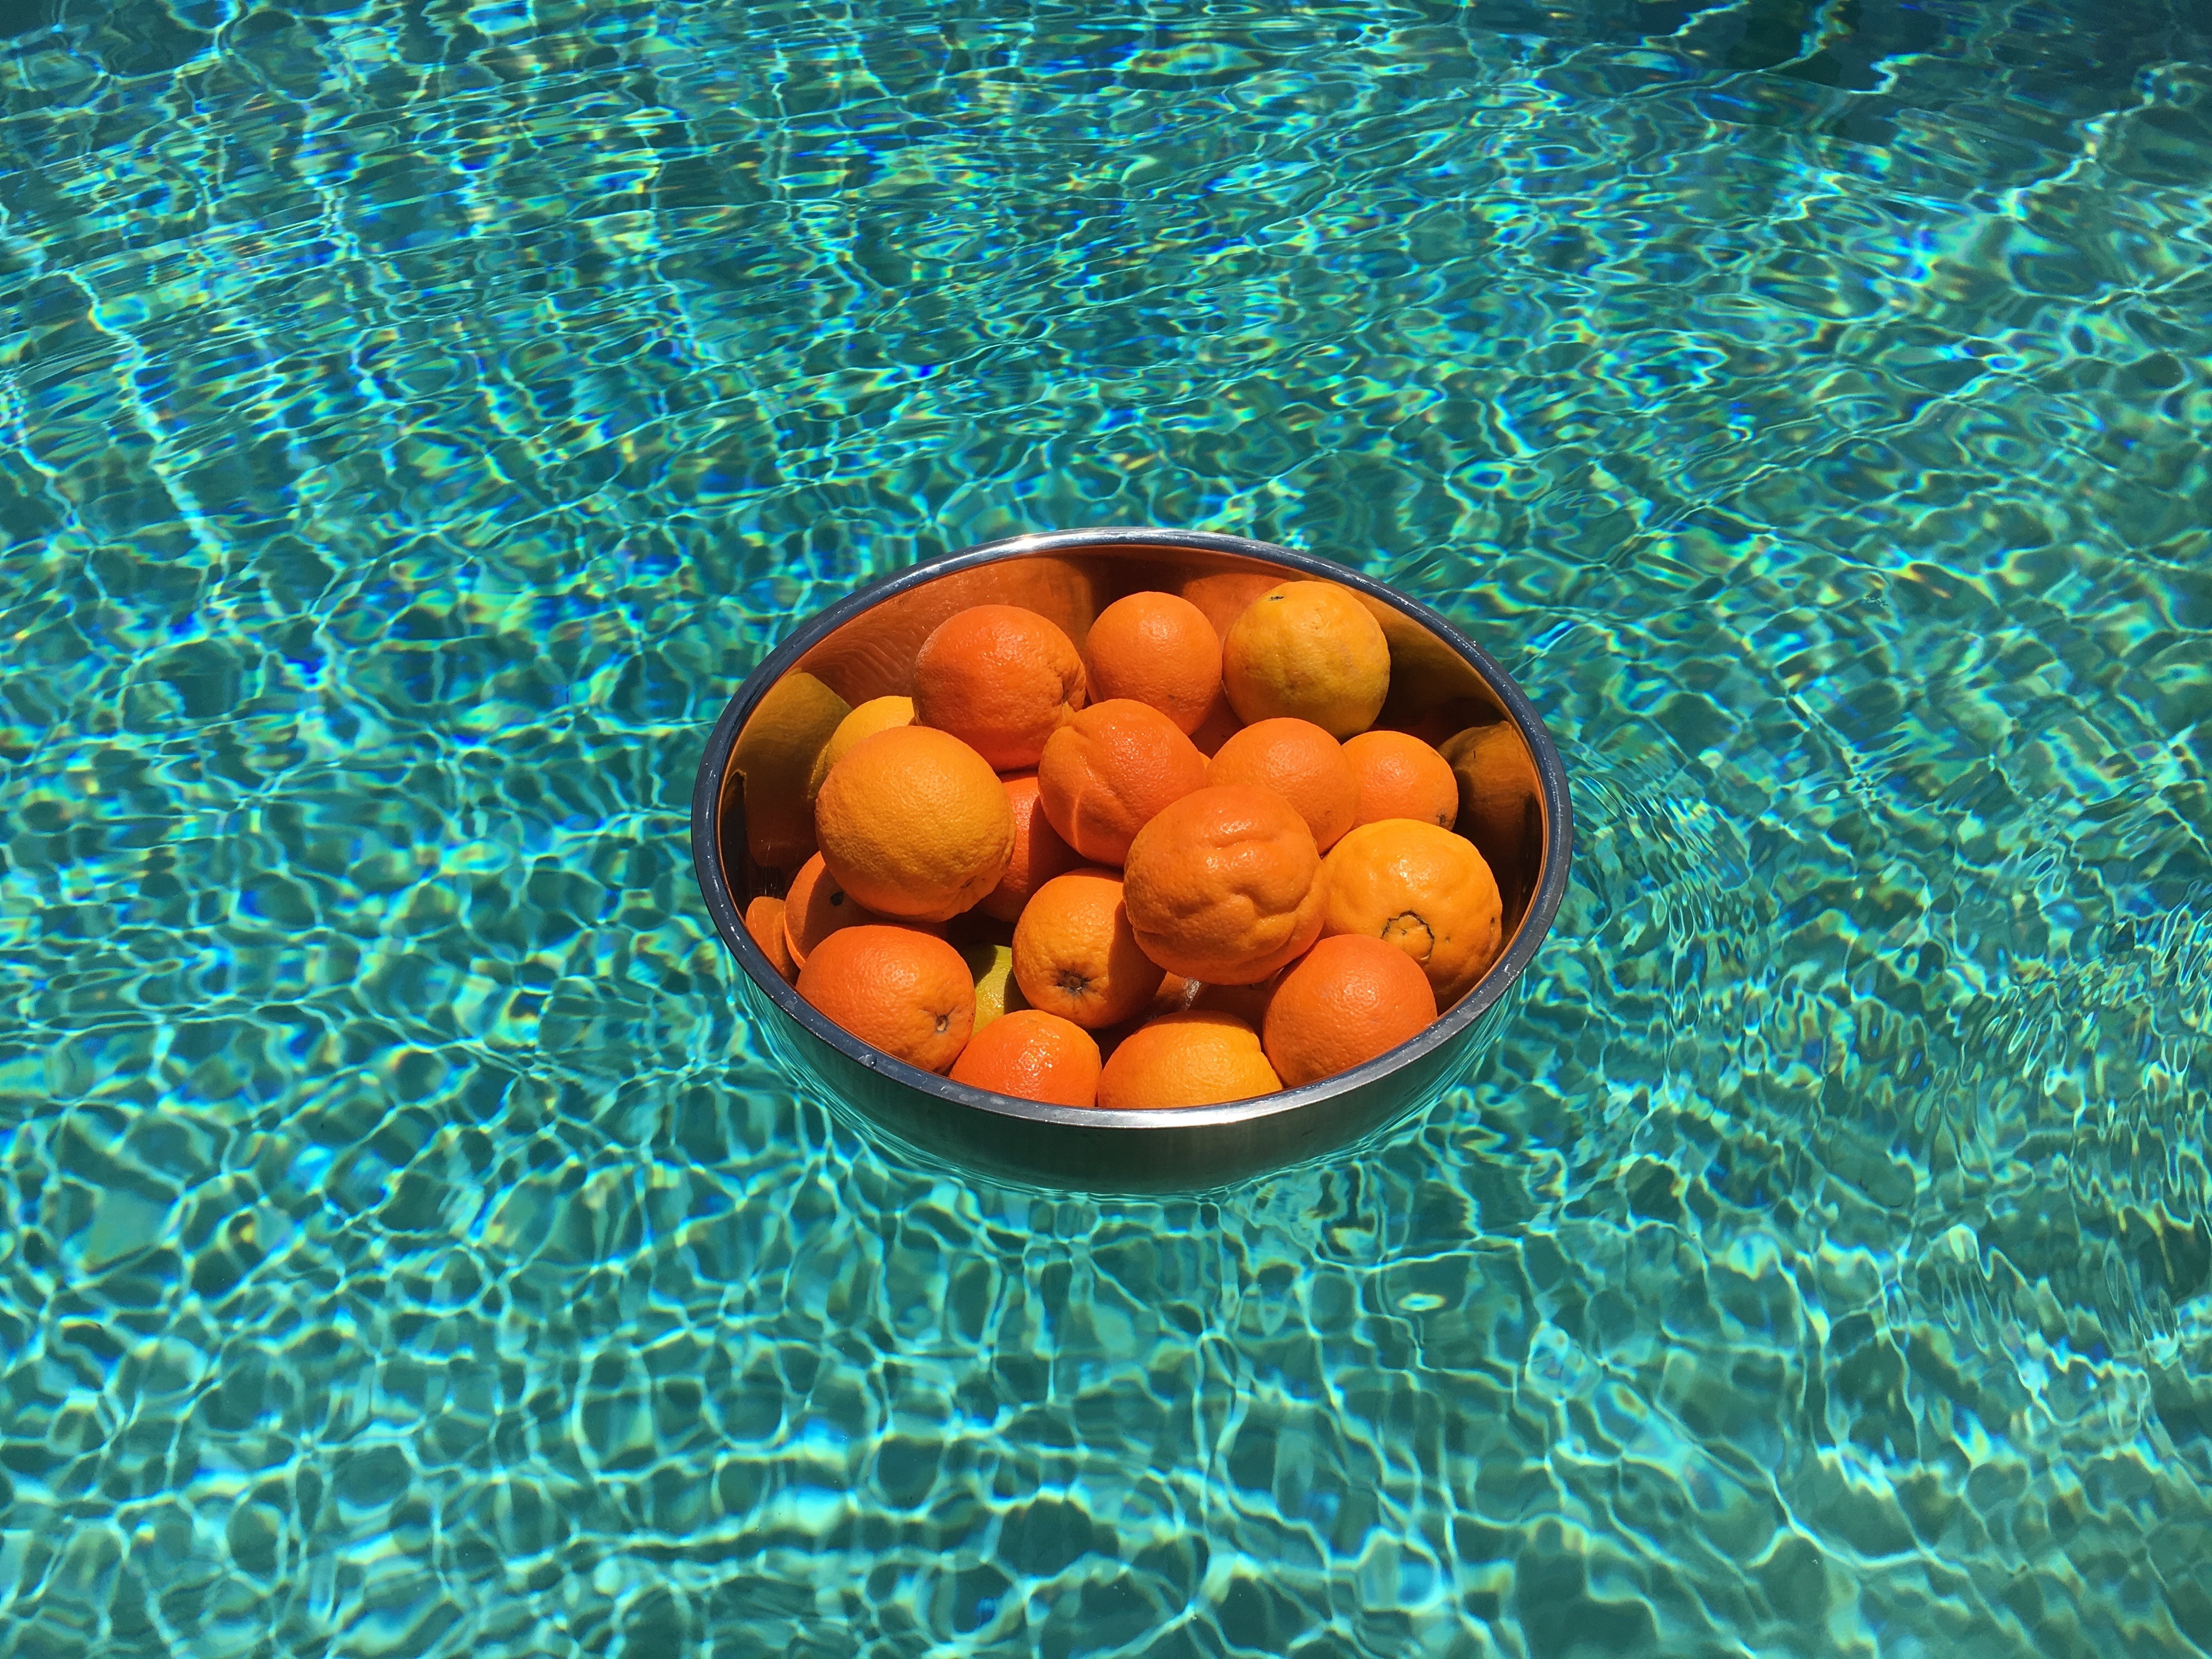
water, plant, fruit, flower, underwater, orange, food, swimming pool, produce, biology, coral, metal bowl